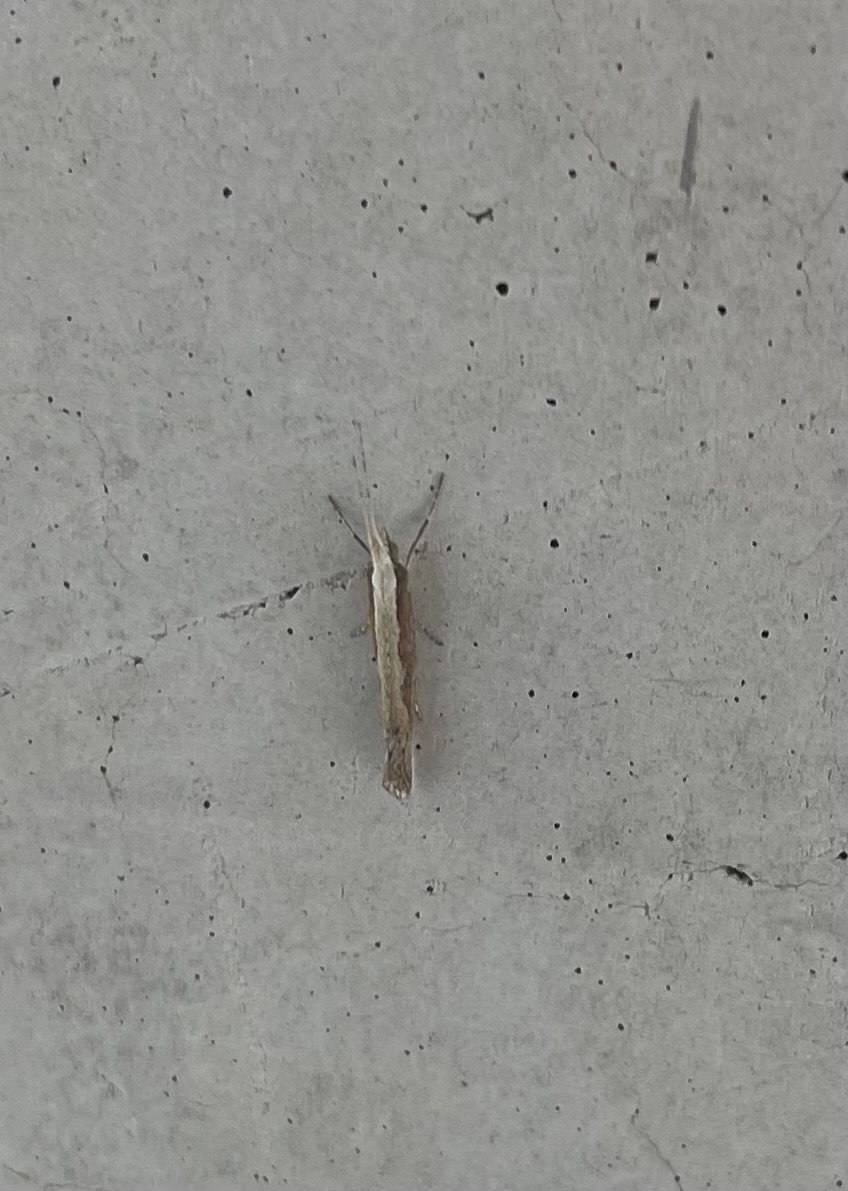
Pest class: diamondback_moth